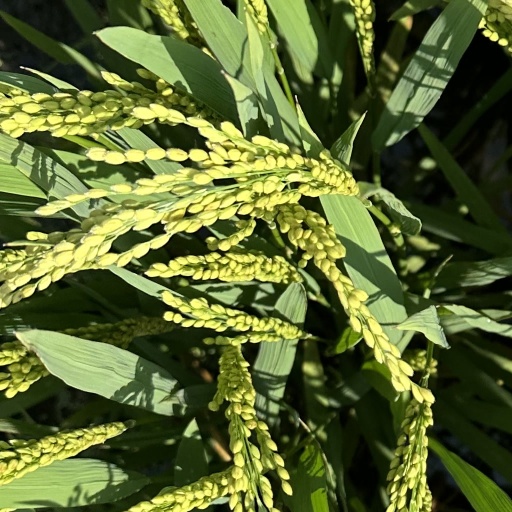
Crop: rice